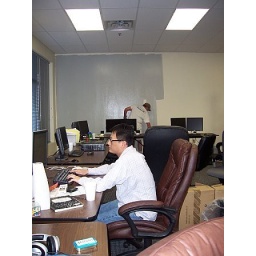
Just moved into the bigger office next door in the CRC. Wall still being painted.